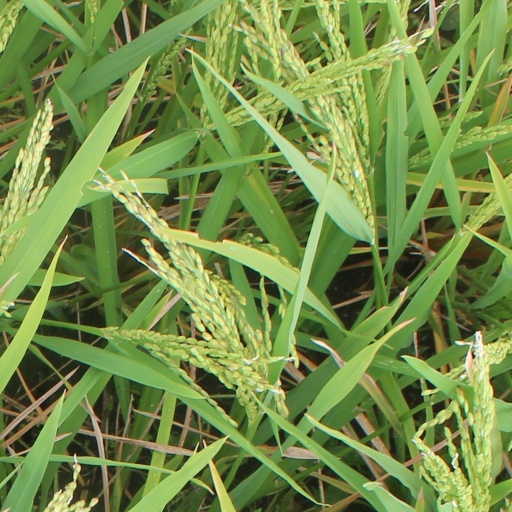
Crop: rice